Cave of Adullam

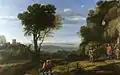
Claude Lorrain, Landscape with David at the Cave of Adullam

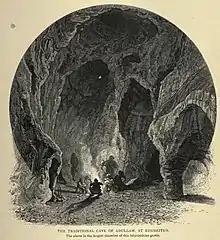
Cave of Adullam, 1880

The Cave of Adullam was originally a stronghold referred to in the Old Testament, near the town of Adullam, where future King David sought refuge from King Saul.